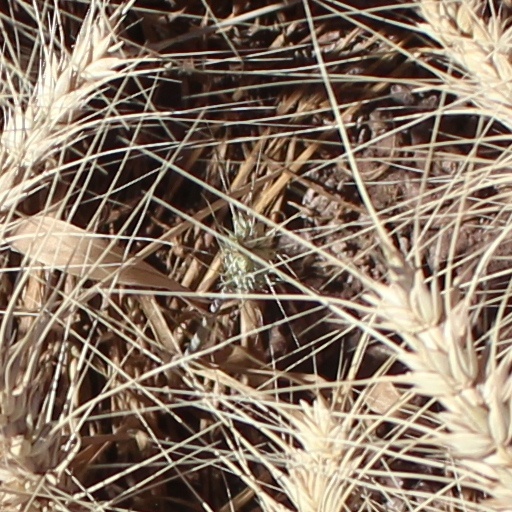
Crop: wheat